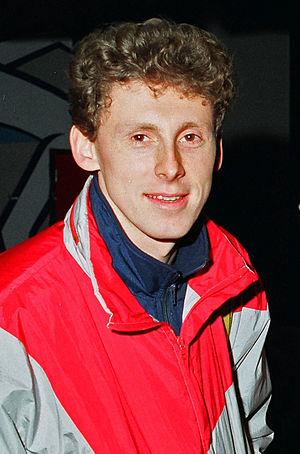
Sergey Fokichev, né le 4 février 1963 à Cherepovets est un patineur de vitesse spécialiste du 500 mètres.